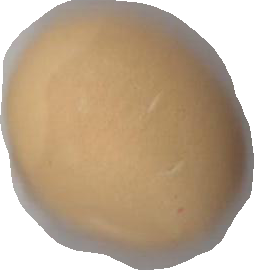
Variety: Grobogan